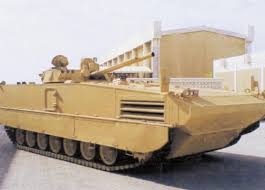
Label: BMP-T15